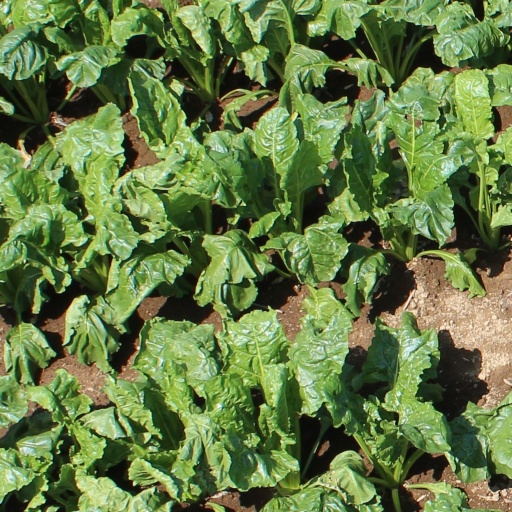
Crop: sugar beet